Ontario Highway 129

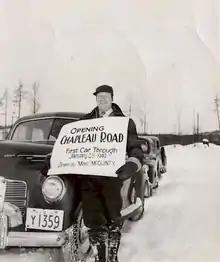
On January 28, 1949, the Chapleau Road was completed, opening a community previously accessible only by plane

The route was extended south on February 27, 1957, absorbing the entire length of Highway 559, itself designated in 1956. The Highway 559 designation has since been reused in Parry Sound District.